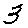
Label: 3